Manchester Piccadilly station

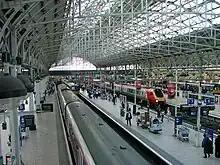
Interior of the Victorian train shed.

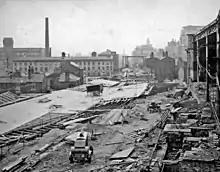
Construction of platforms 13 and 14 in 1959. Upon opening the station was renamed Piccadilly.

By the 1850s, London Road was overcrowded and the relationship between the LNWR and MS&LR had deteriorated, due to the latter's decision to cooperate with the Great Northern Railway in providing a rival service to London from the station, in direct competition with the LNWR. Netherless, the two cooperated on rebuilding the station to expand it. The rebuild which started in 1862, allowed the station to be divided; the MS&LR occupying the north-eastern side and the LNWR the south-western side. The station was given a new entrance building and concourse with each company having separate booking offices and passenger facilities. A long iron and glass trainshed was built over the terminal platforms; it had two wide arched spans, one covering the LNWR platforms and the other the MS&LR platforms. On 20 January 1866, a fatal accident occurred during the roof's construction, when part of it collapsed killing two workmen and injuring 30 others. The enquiry determined that the collapse was caused by strong winds and heavy snowfall. At the same time, the viaduct south of the station to Ardwick was widened to carry four tracks, and both companies built goods stations and warehouses to the northern side of the passenger station.